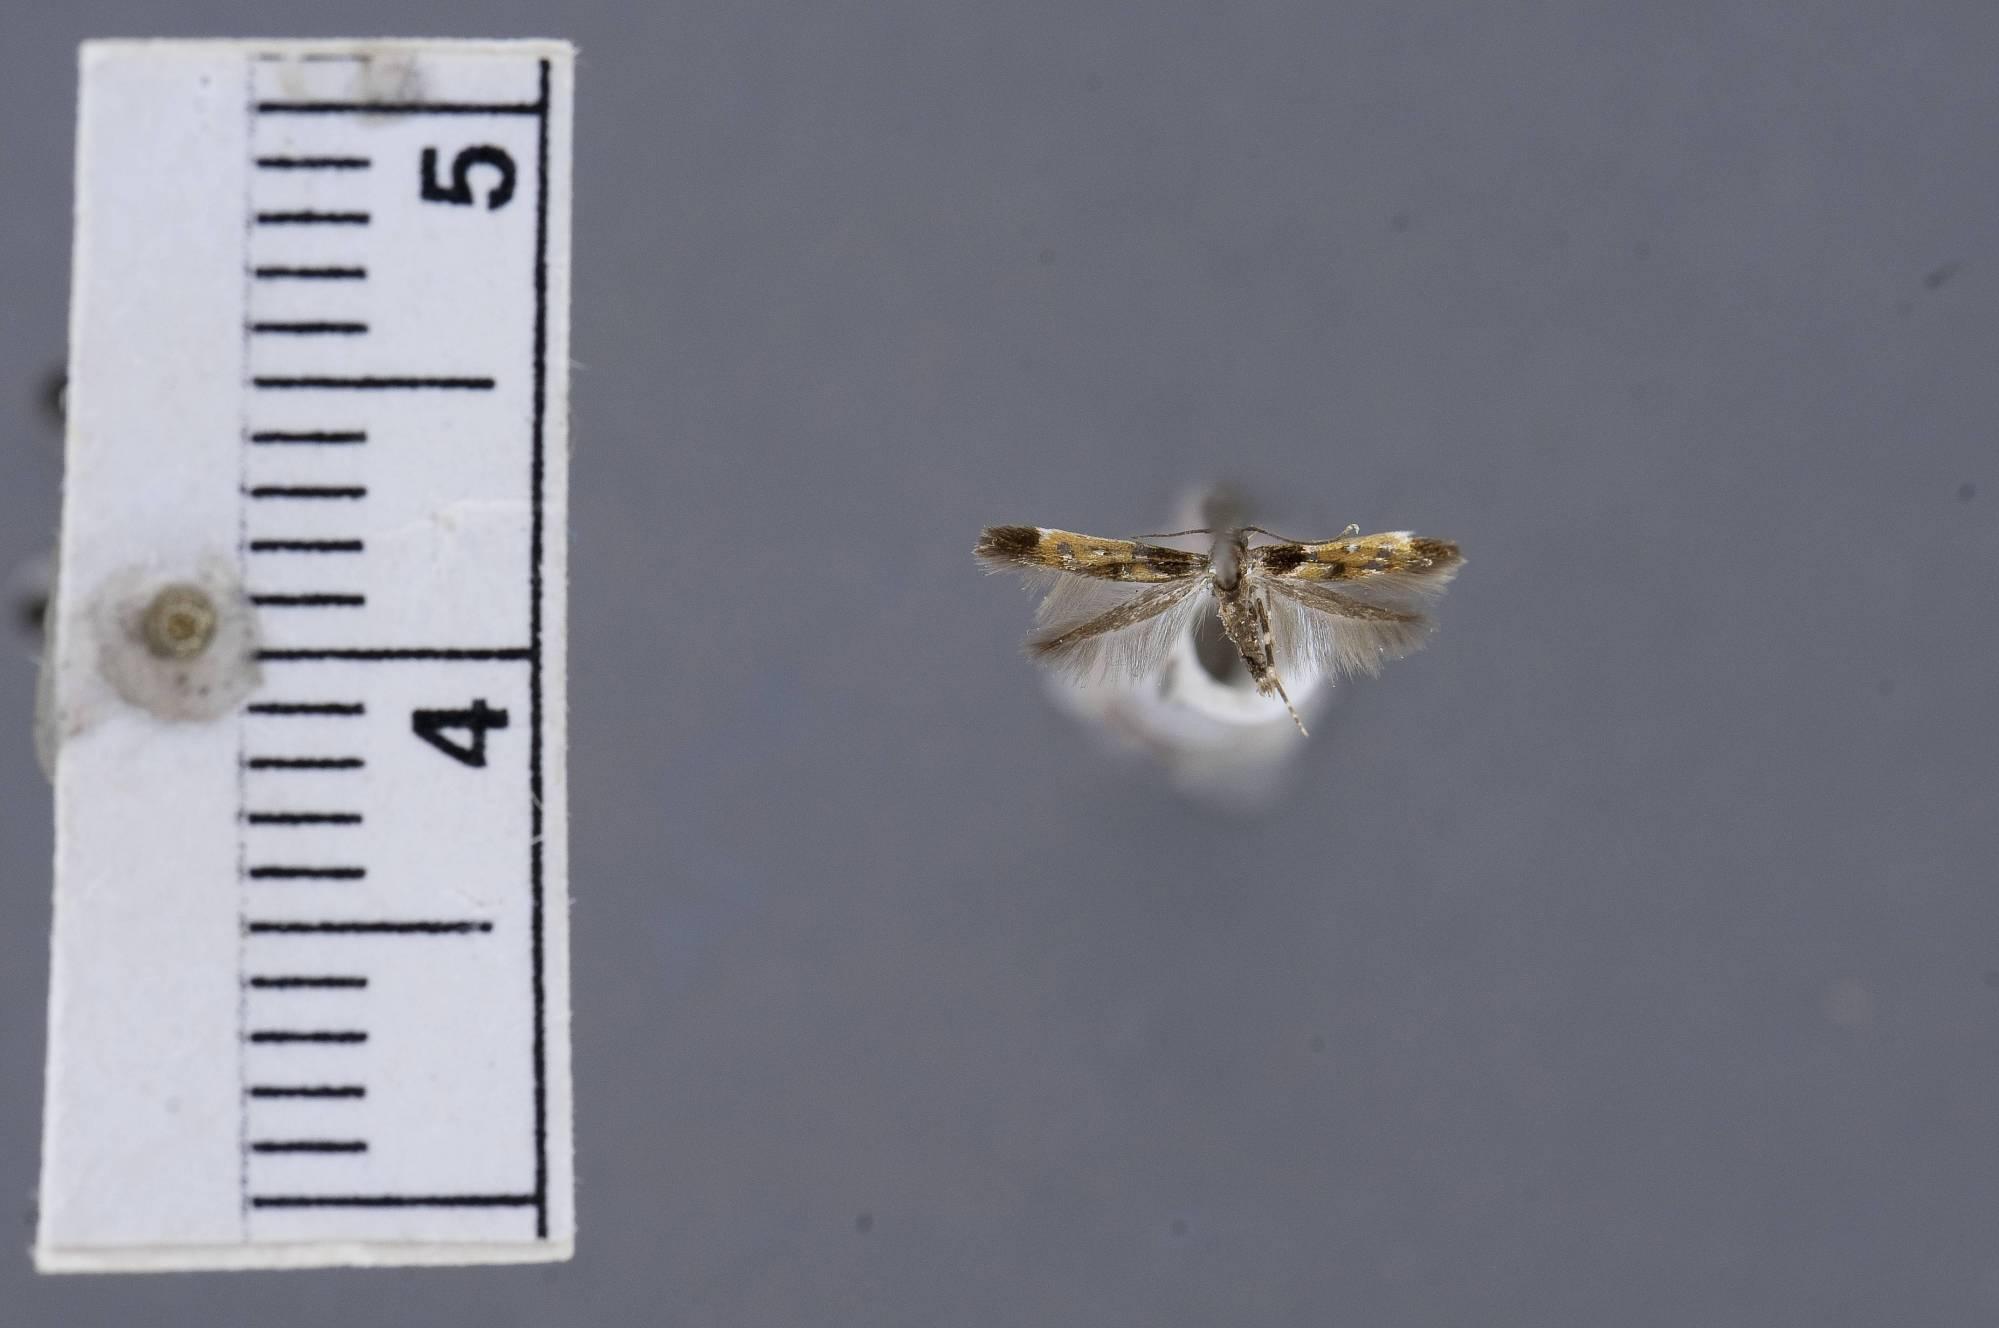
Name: Mompha engelella
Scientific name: Mompha engelella Busck, 1906
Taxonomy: Animalia, Arthropoda, Insecta, Lepidoptera, Glossata, Momphidae, Momphinae
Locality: Washington, District of Columbia, United States
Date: Jun 1902 or 29 May 1905